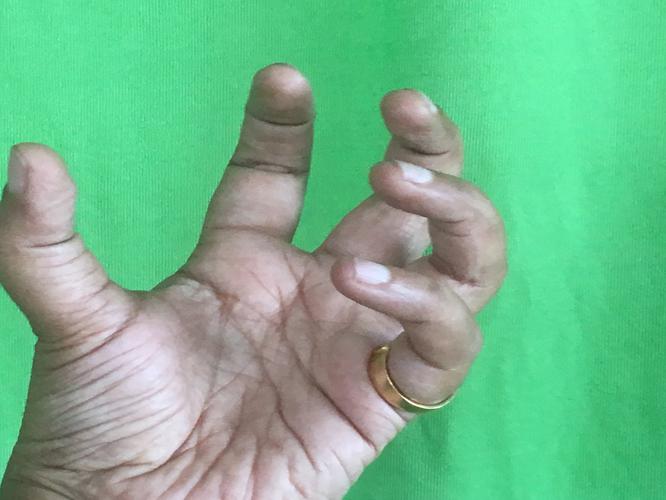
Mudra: Padmakosha
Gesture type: single_hand